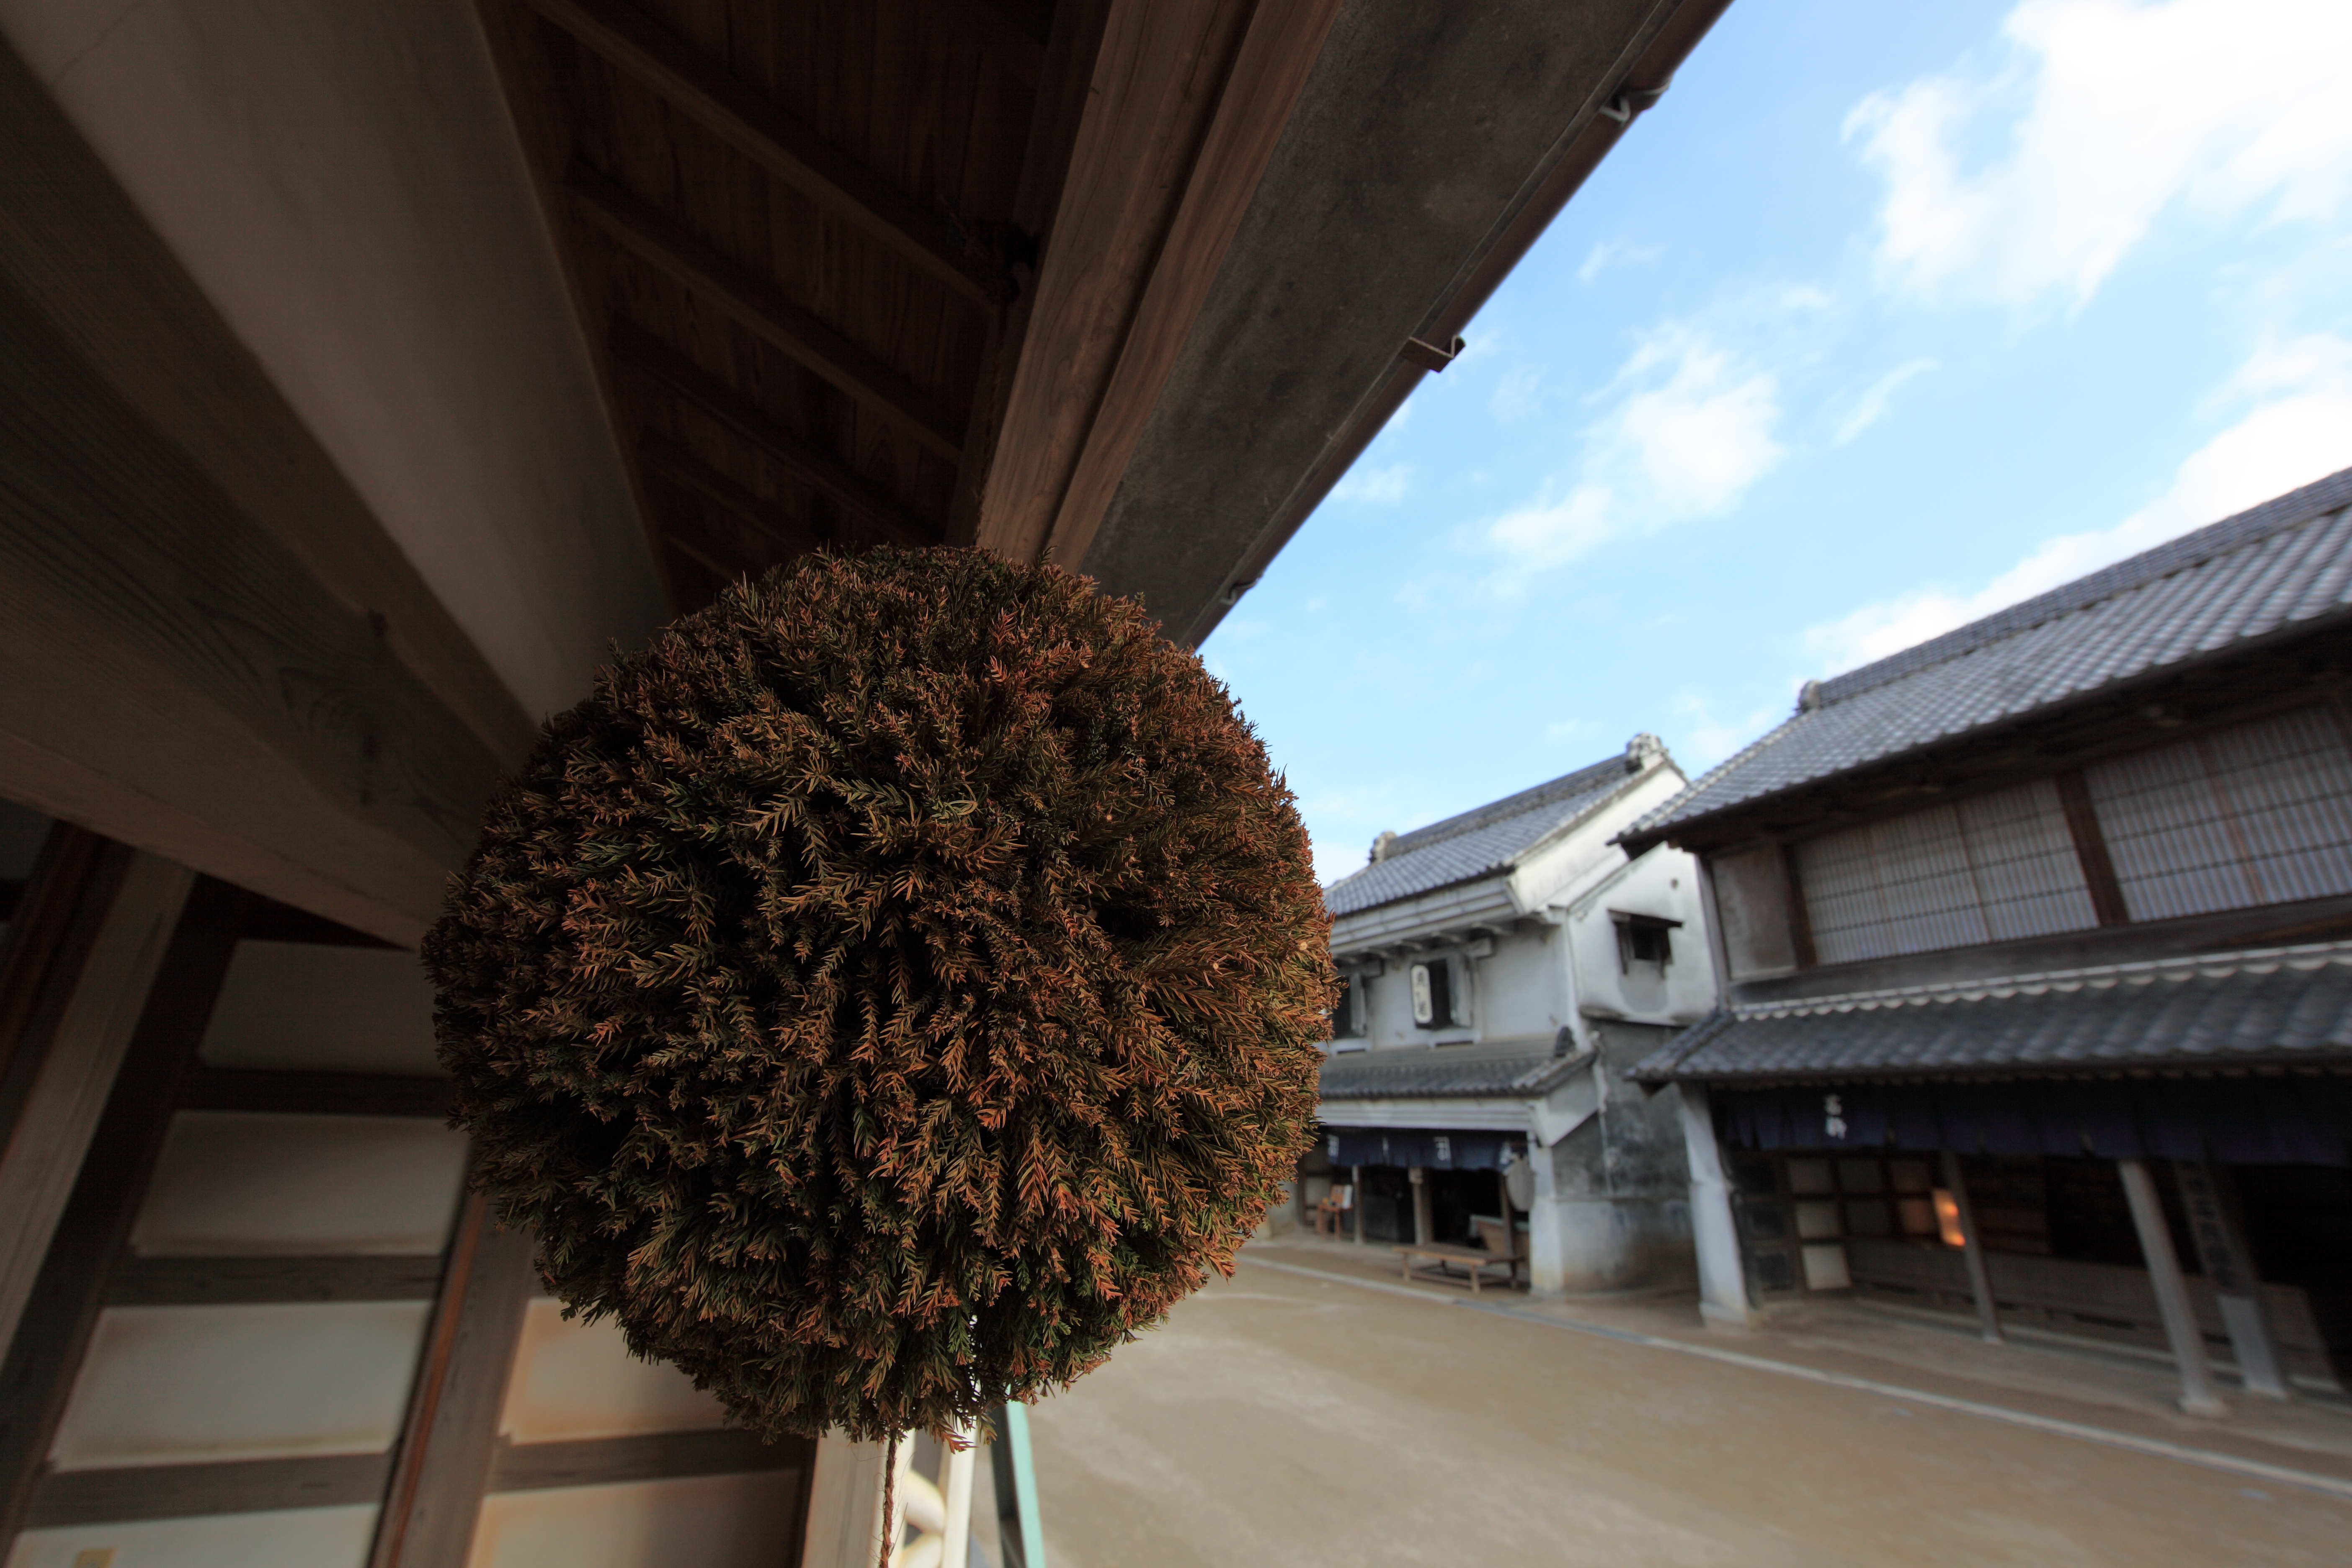
tree, architecture, flower, old, shop, high, ancient, residence, lighting, interior design, cool image, japanese, ball, 5d, style, hires, tourist attraction, markii, traditional, hi, res, resolution, cedar, sugi, cryptomeriajaponica, sugitama